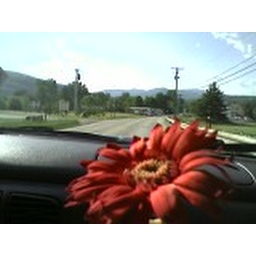
flower in the car